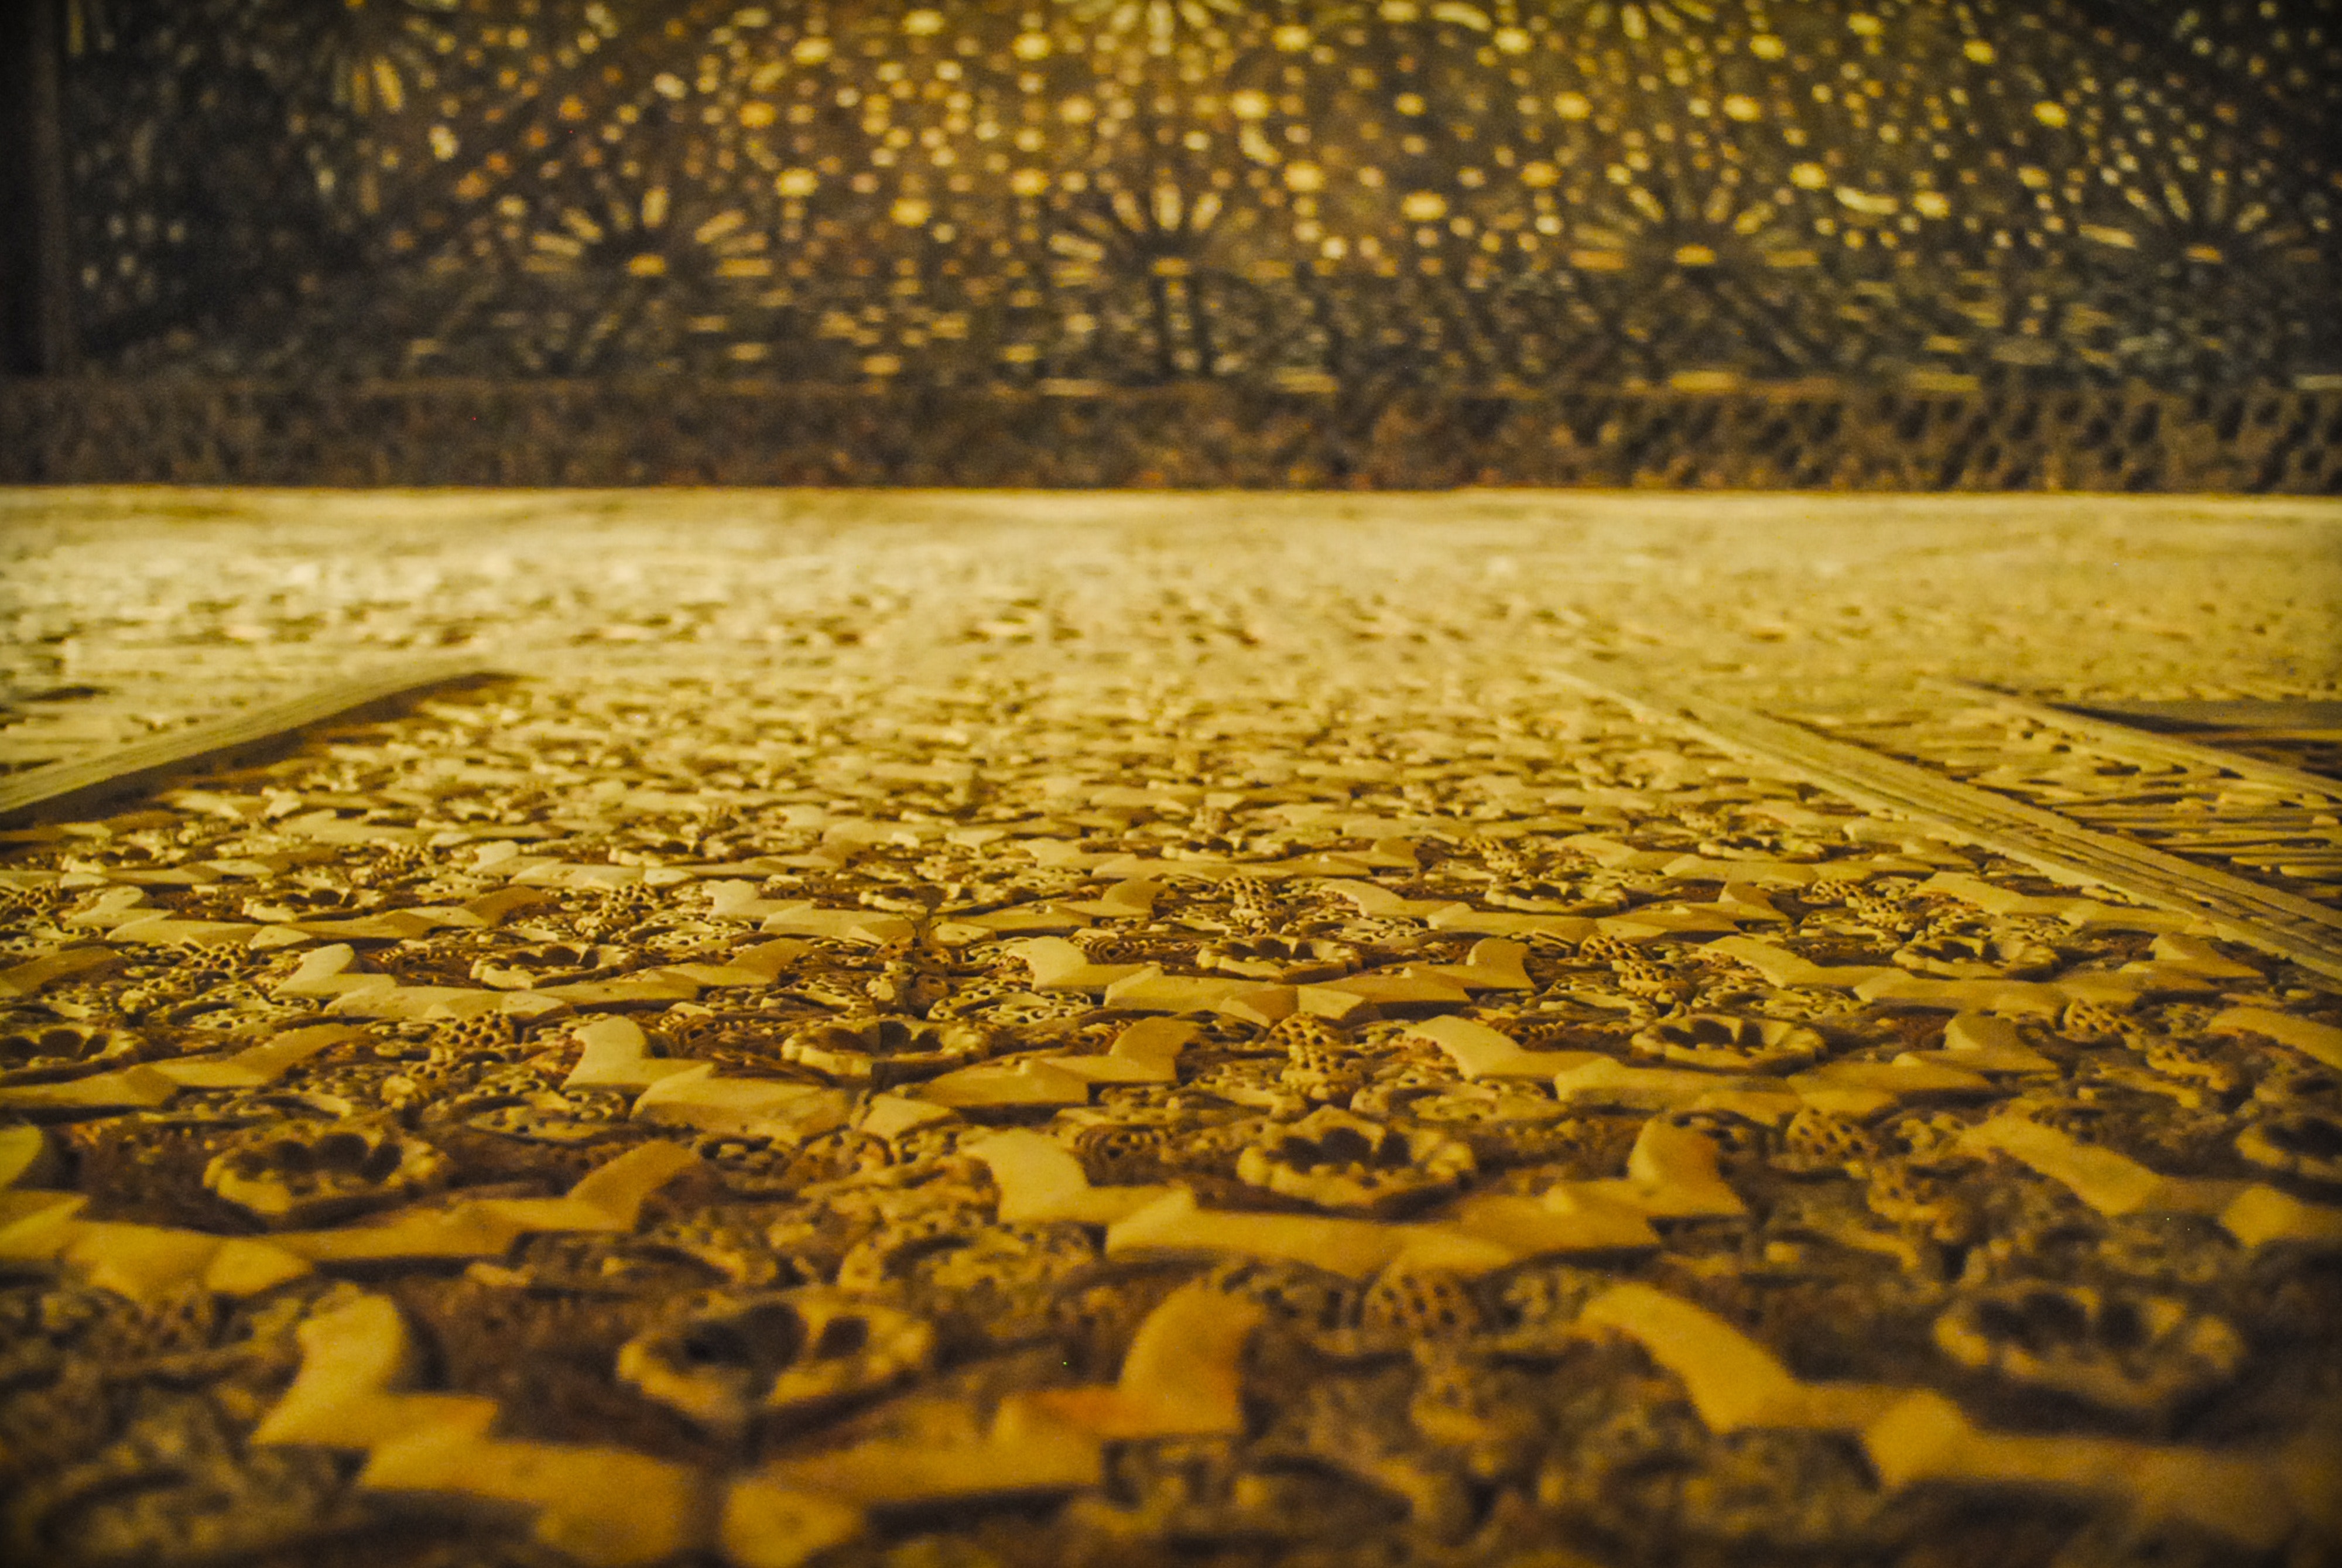
yellow, water, leaf, sky, gold, metal, pattern, stock photography, soil